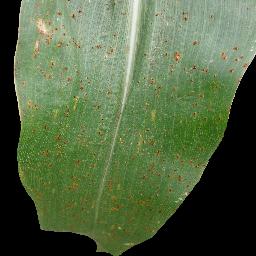
Label: Corn___Common_rust